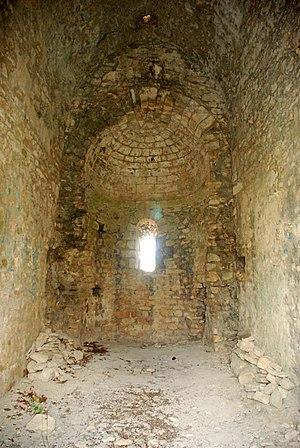
France - Gard - Saint-Étienne-des-Sorts - Chapelle Saint-Pierre
La chapelle Saint-Pierre est une chapelle romane en ruines située à Saint-Étienne-des-Sorts, au sud de Pont-Saint-Esprit, dans le département français du Gard en région Occitanie.